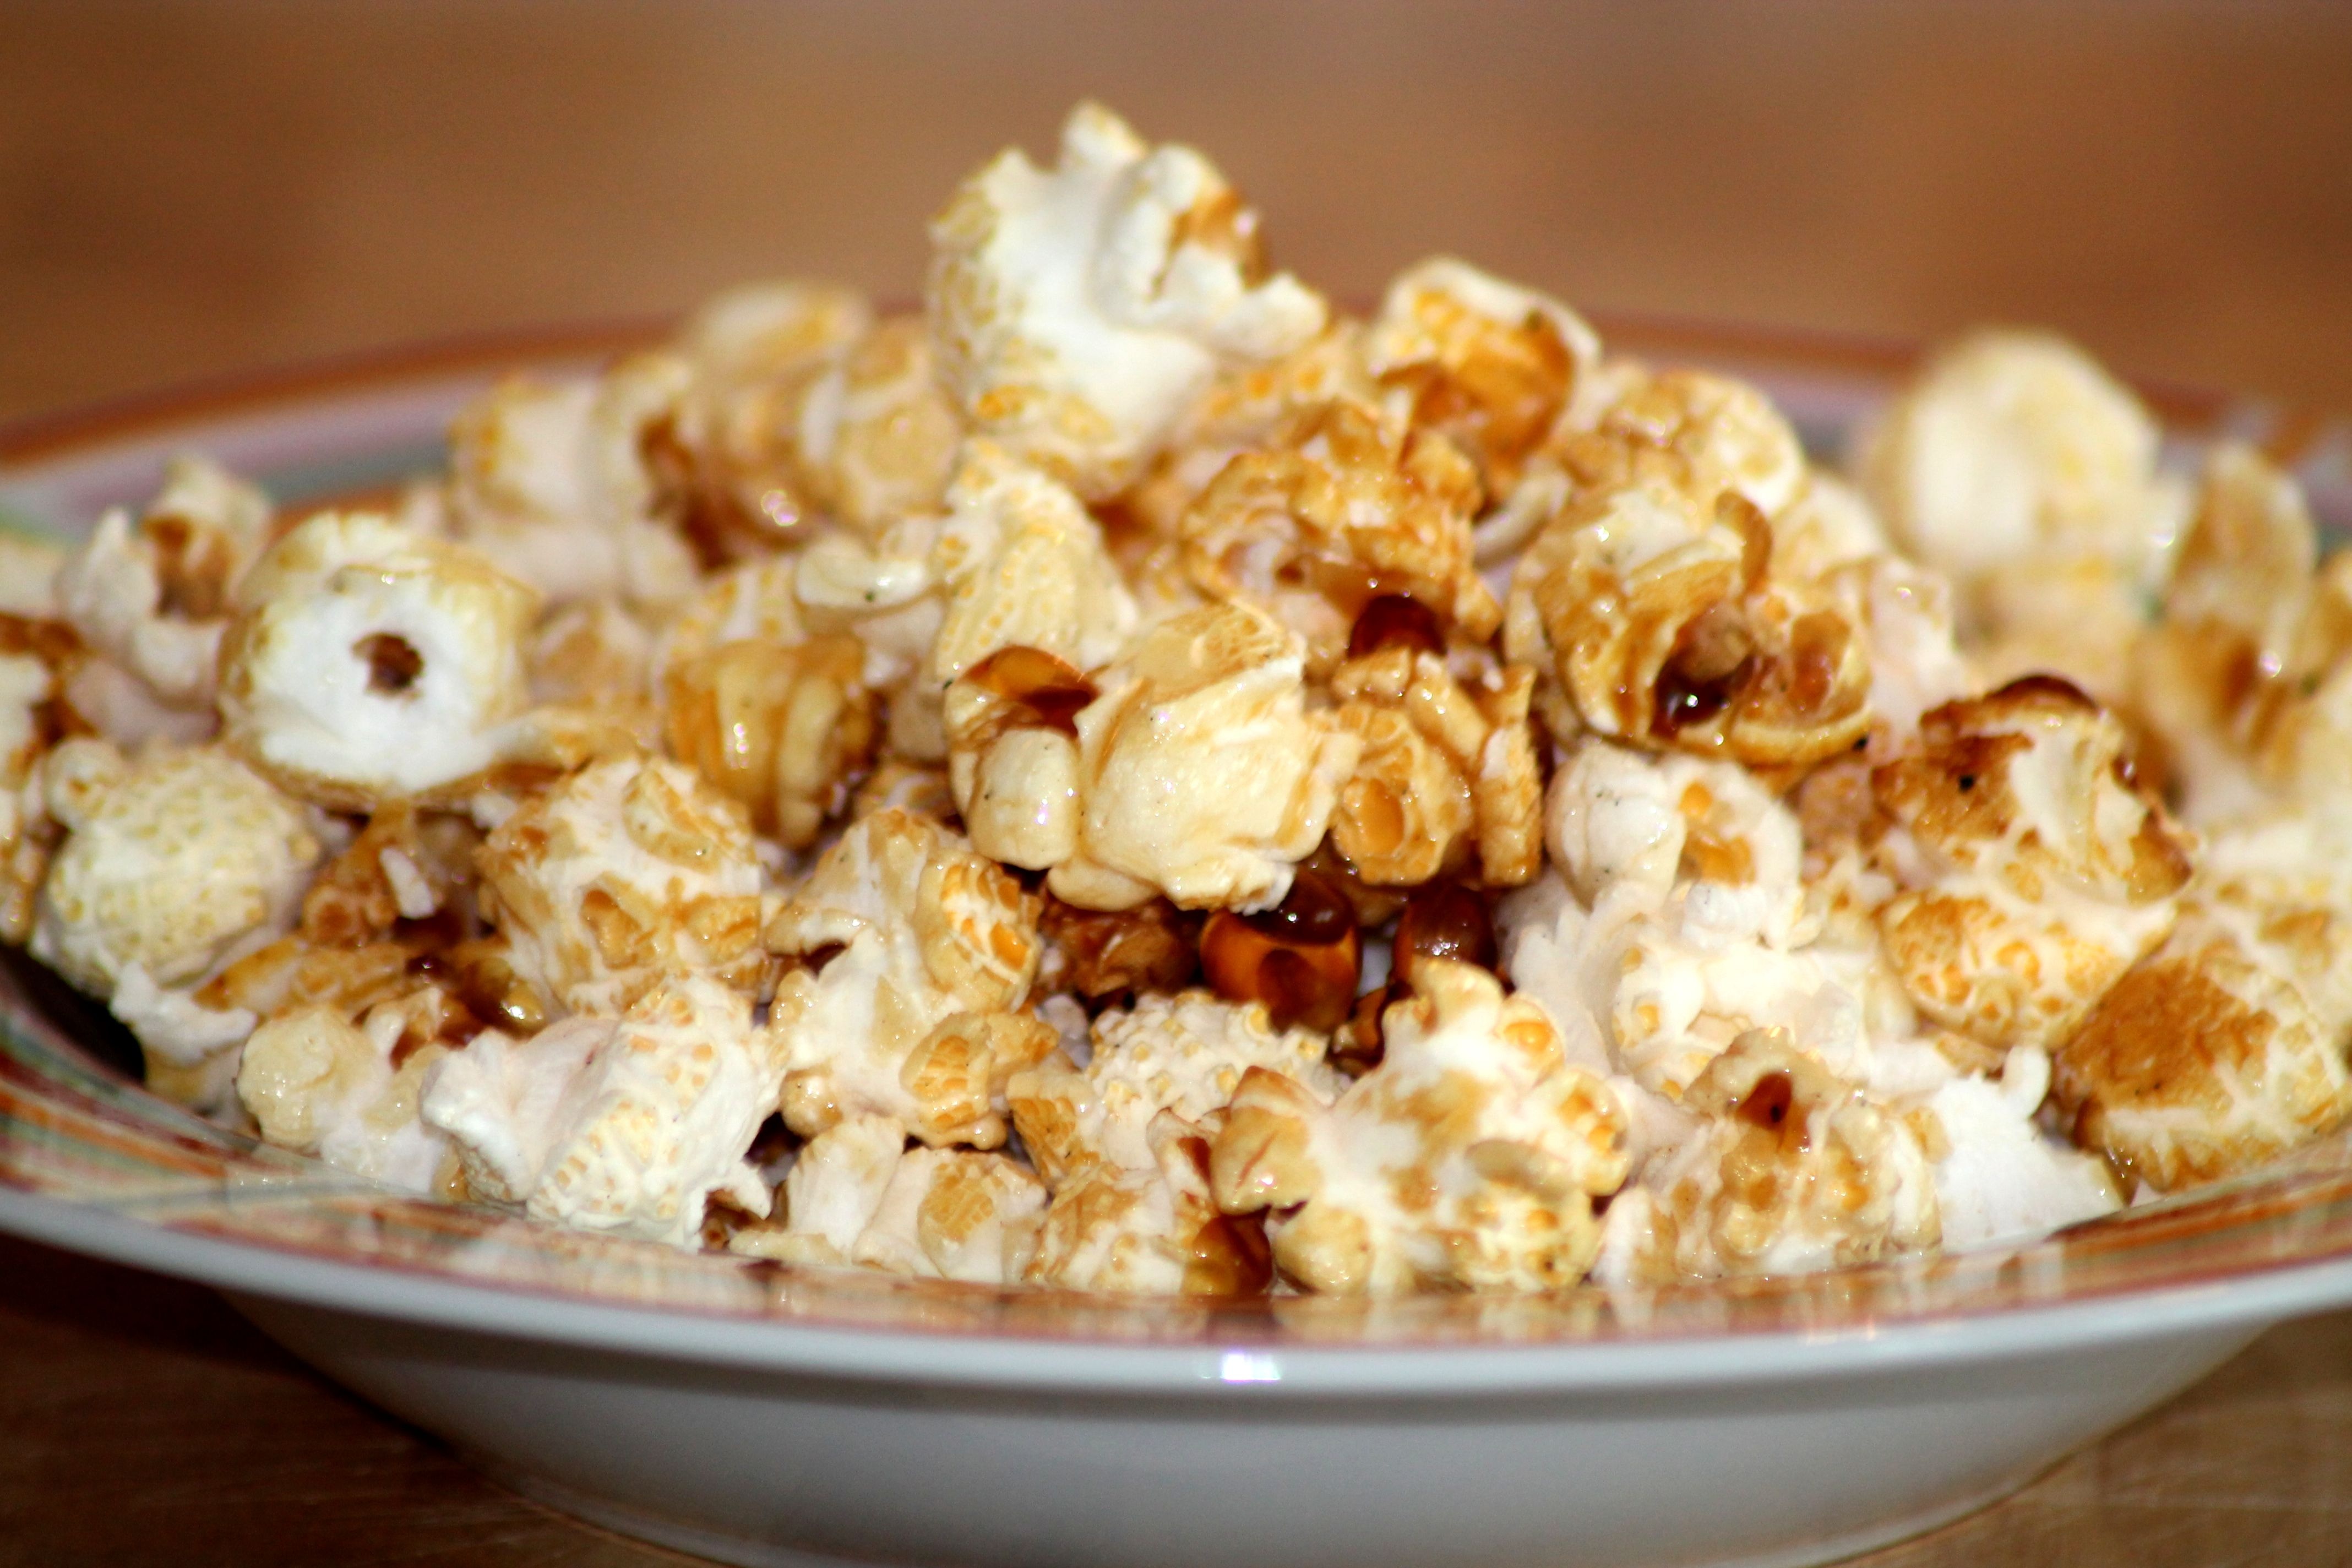
sweet, summer, dish, meal, food, produce, corn, plate, breakfast, snack, dessert, cuisine, popcorn, art, cinema, fair, vegetarian food, muesli, breakfast cereal, nibble, snack food, kettle corn